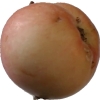
Label: Apple 10